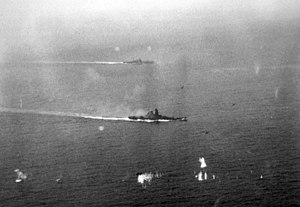
Slaget ved Samar / Slaget / Slagskibet Yamato
Yamato og en tung japansk krydser, muligvis Tone eller Chikuma ud for Samar
Slaget ved Samar var den midterste af kampene under slaget om Leyte Gulf, et af de største søslag i historien, som fandt sted i det Filippinske Hav ud for øen Samar i Filippinerne den 25. oktober 1944. Det var den eneste større kamp i slaget hvor amerikanerne stort set var uforberedt på at støde på den fjendtlige styrke. Nogle historikere har kaldt det for et af de mest ubalancerede slag i søkrigsførelsens historie.